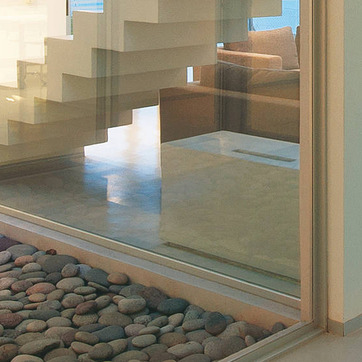
Material: glass